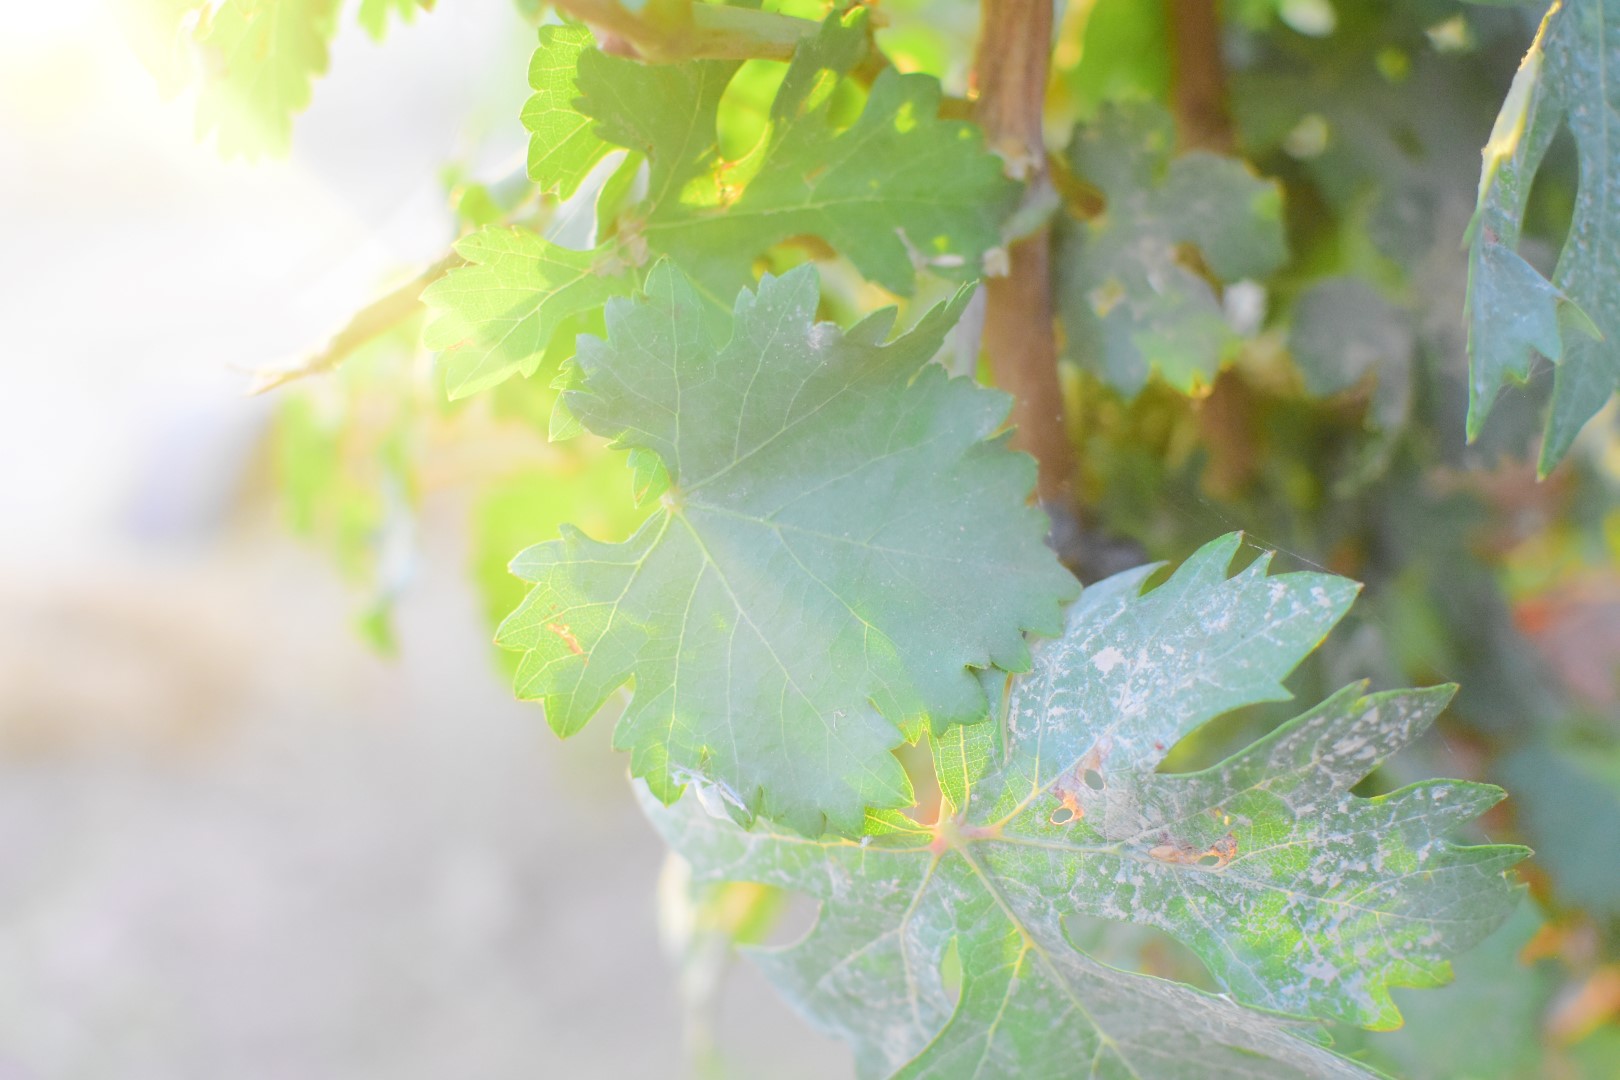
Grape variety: Aswud Balad